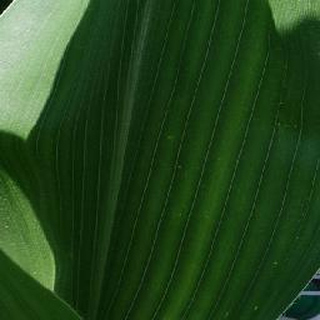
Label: healthy_corn